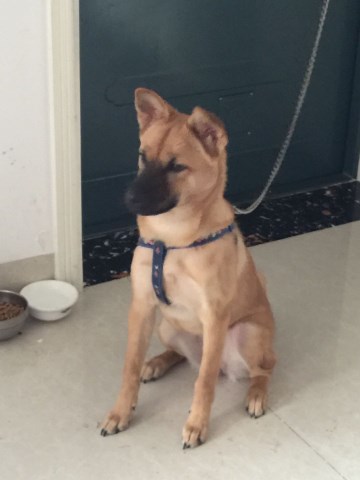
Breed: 3336-n000121-chinese_rural_dog